Central Unit

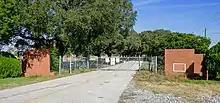
The entrance post-closure

As of 2014 the City of Sugar Land plans to convert much of the property into an industrial park. The city government of Sugar Land approved paying Hines Interests Limited Partnership $207,800 as part of a contract in order to do a feasibility study on the new usage of the land in mid-November 2014.